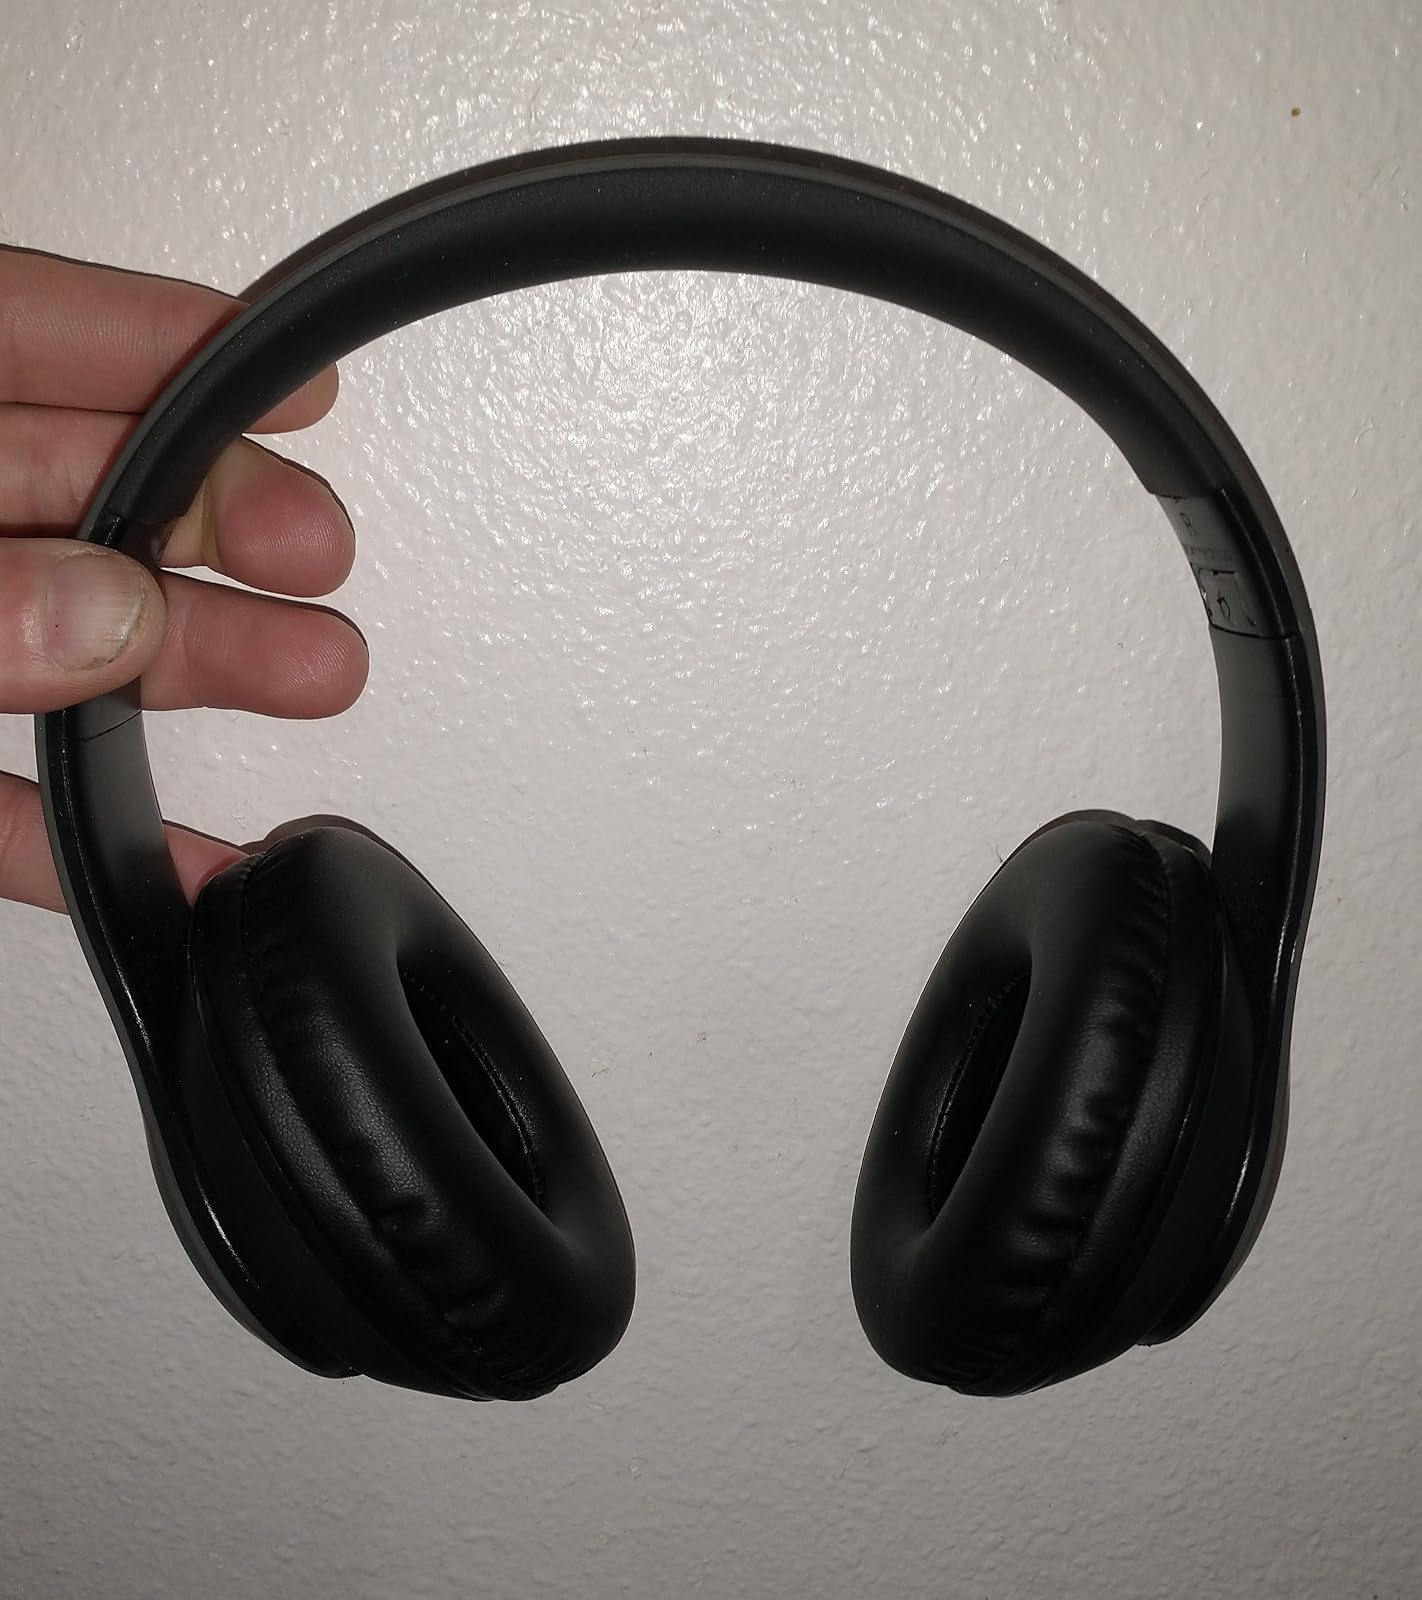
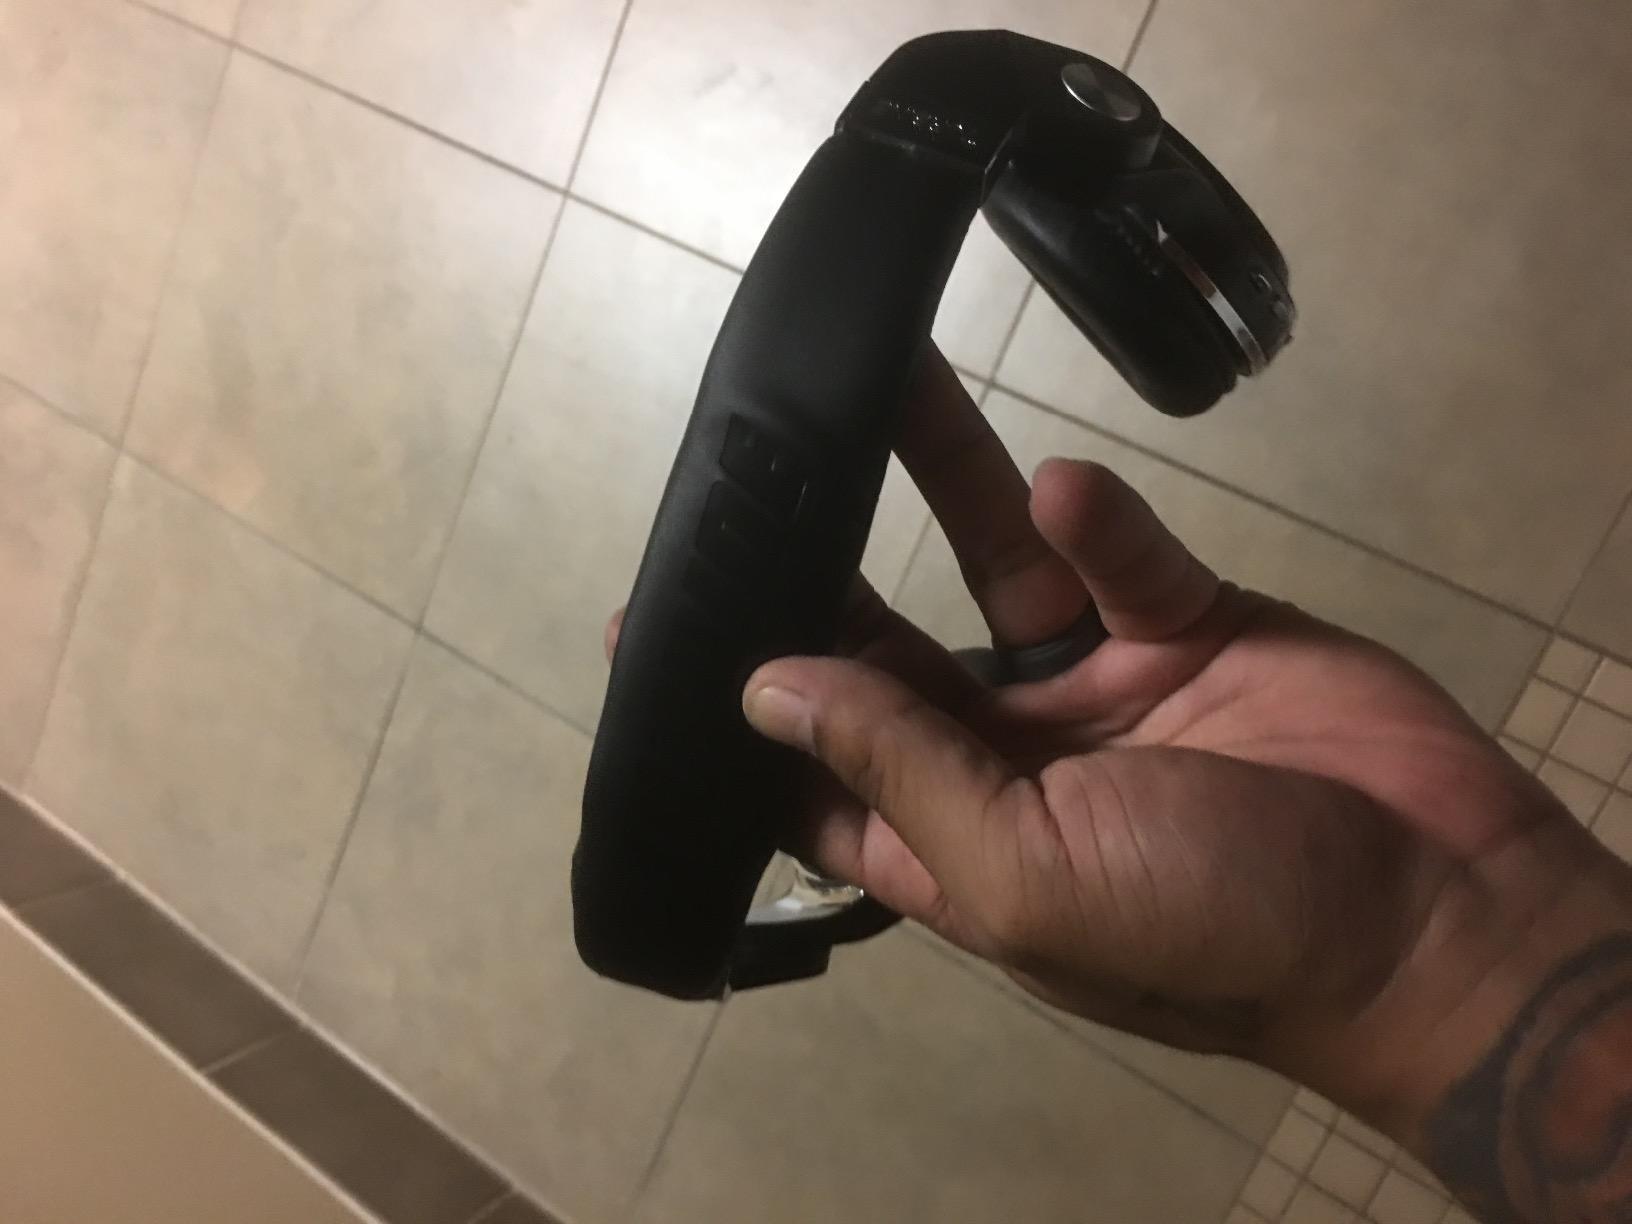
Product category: headphones
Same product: no